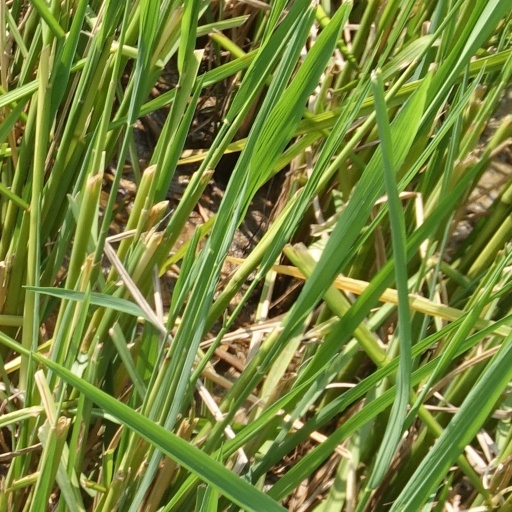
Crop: rice